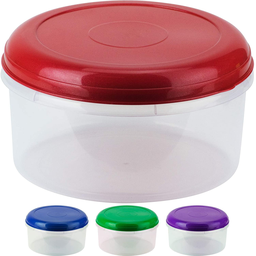
Label: plastic